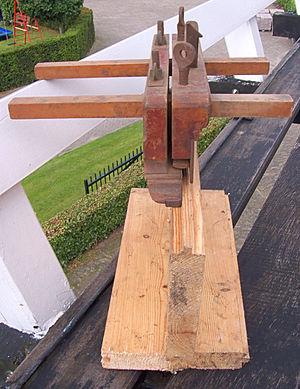
En menuiserie, un bouvet est une espèce de rabot qui est toujours par paire, parce qu'il sert à faire les rainures et languettes des planches que l'on veut réunir les unes à côté des autres ; l'un des deux a un fer fourchu qui sert à faire la languette, et l'autre a un fer étroit comme un bec d'âne, et sert à faire la rainure ; Il en est un second qu'on nomme bouvet de deux pièces, dont les chevilles sont mouvantes afin de le rendre propre à être rallongé à volonté, et sur lequel se montent divers outils pour faire des rainures, élégissements et autres ravalements.
En menuiserie une languette désigne une saillie d'assemblage analogue à un tenon.
En menuiserie, l'assemblage à rainure et languette désigne un assemblage utilisé pour joindre des planches dans leur longueur sur leurs champs par embrèvement. Dans une rainure faite en longueur dans l'épaisseur de la planche, on introduit une languette taillé lui aussi sur toute la longueur de la pièce adverse et ayant généralement 1/3 de l'épaisseur de la planche. C'est un type d'assemblage chant sur chant. Cet assemblage est utilisé pour constituer des cloisons, des planchers, portes pleine, panneaux, etc. Un assemblage à rainure et languette et avec clef désigne un assemblage en usage pour les portes pleines en chêne et autres parties de menuiserie unie, comme cloisons, revêtements auxquels on veut donner plus de solidité.